Gettysburg Ponies

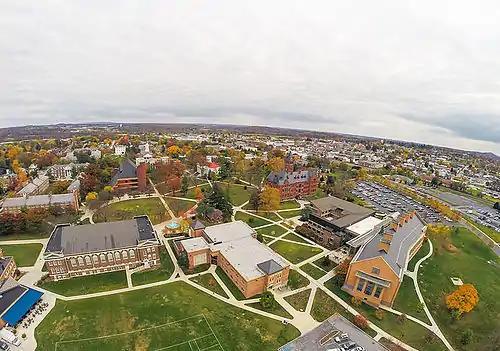
(2015) Gettysburg College campus. Gettysburg, Pennsylvania

From 1915 to 1917 the Gettysburg minor league teams played home games at Nixon Field. The ballpark had no outfield fences and was plagued by automobiles parked near the diamond interfering with live baseballs and providing seating for fans wishing to avoid paying admission. Nixon Field was located at North Washington Street & East Stevens Street on the campus of Gettysburg College.